Star Trek VI: The Undiscovered Country

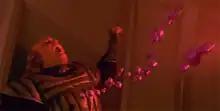
A "weightless" Klingon is thrown back into a bulkhead, spurting violet blood. In reality, the sets were rotated 90 degrees to give the illusion of the actor floating horizontally; the digitally animated blood globules were added in post-production.

The blood that spurts out of the Klingon's wounds was created using computer generated imagery; the animators had to make sure that the blood floated in a convincing manner while still looking interesting and not too gory. The effects artist looked at NASA footage of floating globules of water to inform the physics of the blood particles. Initially, the blood was to be colored green, but the filmmakers realized that McCoy had referred to Spock as green-blooded. The final color was violet, a color Meyer disliked but went ahead with as red blood would almost certainly earn the film an R rating from the MPAA. The initial killing of the Klingon in the transporter room as the assassins beam aboard was the testing ground for tweaking the color of the blood and how it would move around the room. Most of the blood droplets were "blobbies", groups of spheres smoothed together by computer, creating a continuous shape. The further apart the spheres, the more the shape could stretch and even break apart. The phasers used in the scene and throughout the film were redesigned versions of earlier models and were first used in "The Final Frontier". The props featured blue lights that turned on when the trigger was pressed, so Visual Concepts Engineering's artists knew when to add the phaser beam effects. The ILM team matched the phaser blasts with hand-painted effects in Photoshop. ILM did minor touchup to the scenes as required, adding clothing tears where the phaser blasts hit the actors and adding the hazy Klingon atmosphere to the computer-rendered objects. These zero gravity scenes were the most expensive sequences to complete.